Kingsand

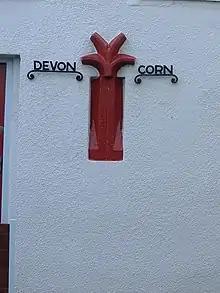
Devon Corn Cottage

Kingsand and Cawsand are twin villages in southeast Cornwall, United Kingdom. The villages are situated on the Rame Peninsula and are in the parish of Maker-with-Rame.